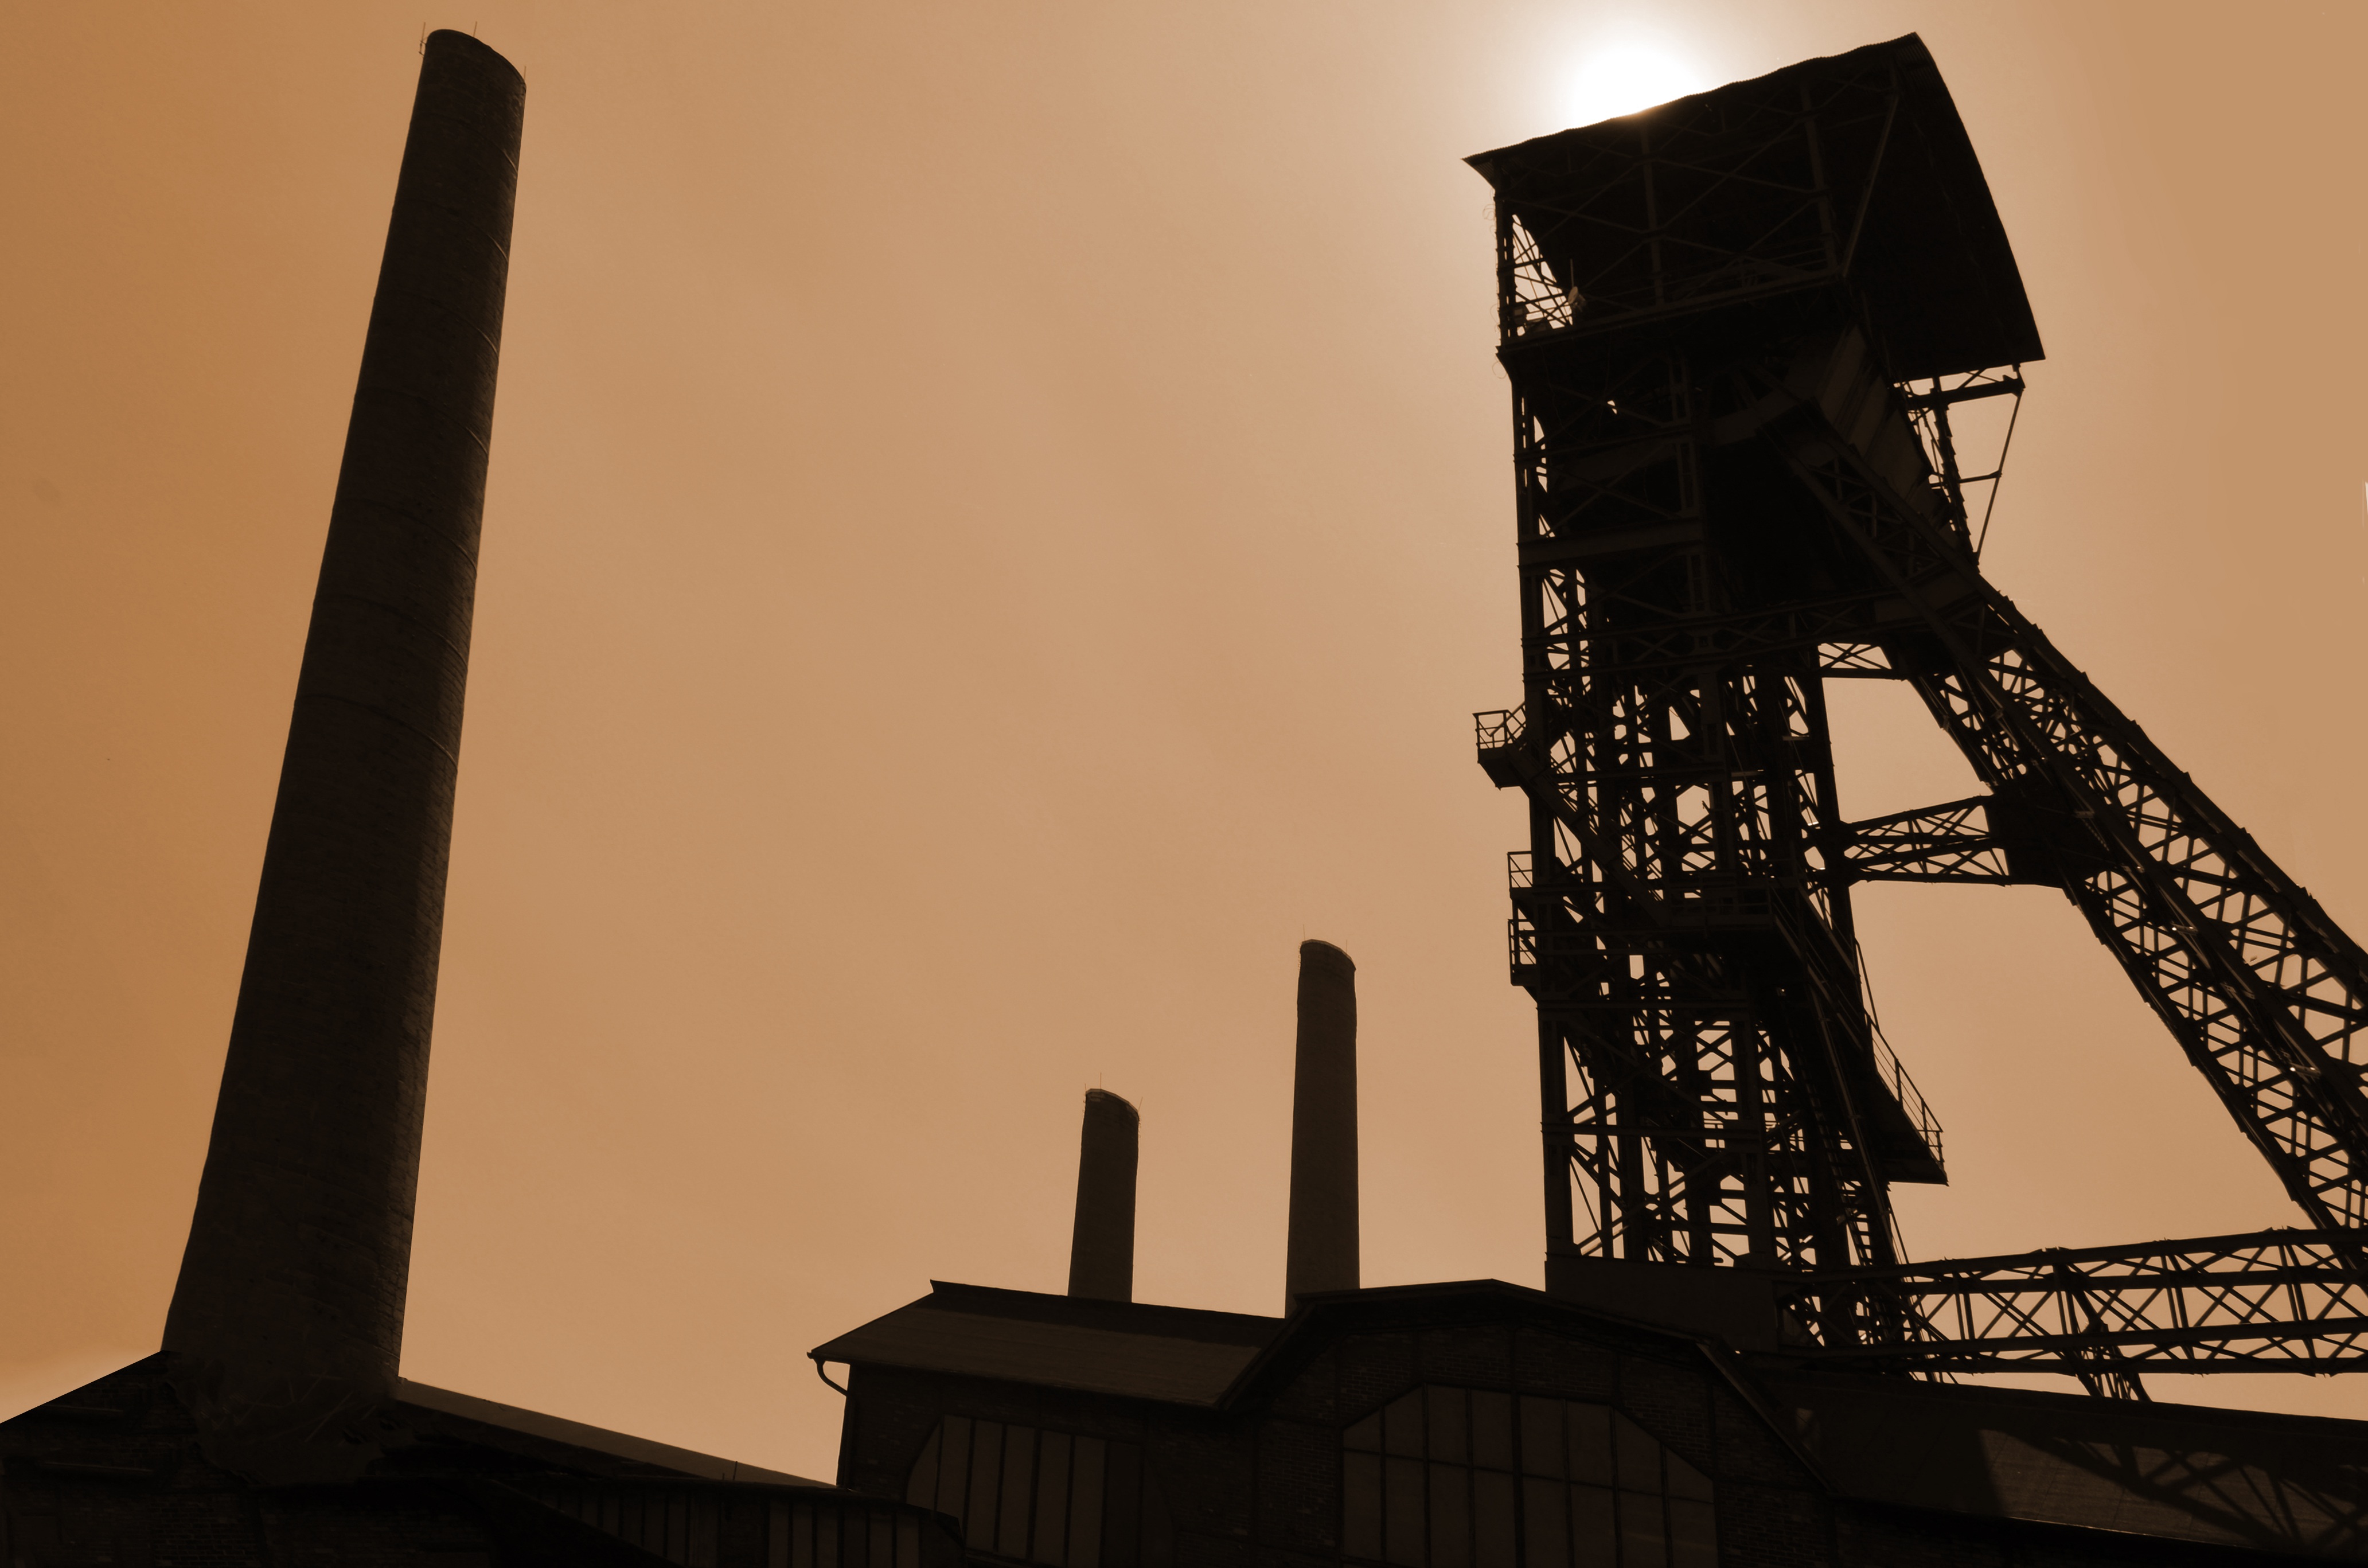
silhouette, industry, black, backlight, tourist attraction, mine, coal, mining, extraction, the jind ich mining tower, coal mining